George P. Steele

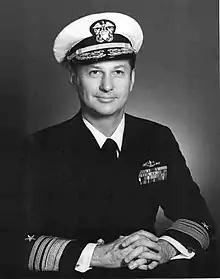

George Peabody Steele II (July 27, 1924 – February 13, 2018) was a vice admiral in the United States Navy. He is a former commander of the United States Seventh Fleet (July 28, 1973 – June 15, 1975) and Commander Naval Forces Korea. He was a 1944 graduate of the United States Naval Academy.